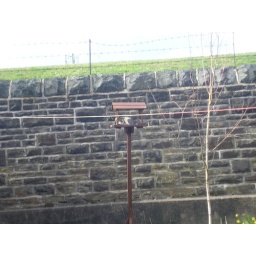
Cheeky squirrel in bird table